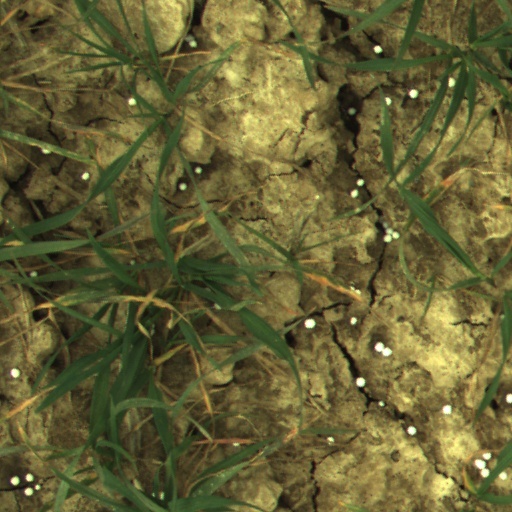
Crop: wheat